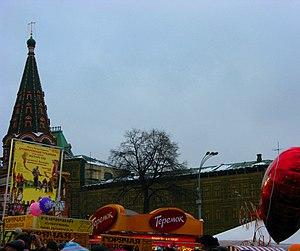
La pollution visuelle est une appréciation esthétique, consistant à dénoncer des modifications visuelles d'un espace public ou d'un paysage, jugées laides. Les panneaux publicitaires et les infrastructures de transport, d'énergie, de tourisme, etc., sont souvent visées.